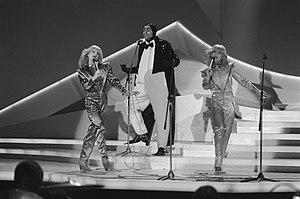
Le Luxembourg a participé au Concours Eurovision de la chanson, de sa première édition, en 1956, jusqu’à sa trente-huitième édition, en 1993. Le pays a remporté la victoire à cinq reprises : en 1961, 1965, 1972, 1973 et 1983.
Le Luxembourg a participé au Concours Eurovision de la chanson 1980, le 19 avril à La Haye aux Pays-Bas. C'est la 24ᵉ participation luxembourgeoise au Concours Eurovision de la chanson.